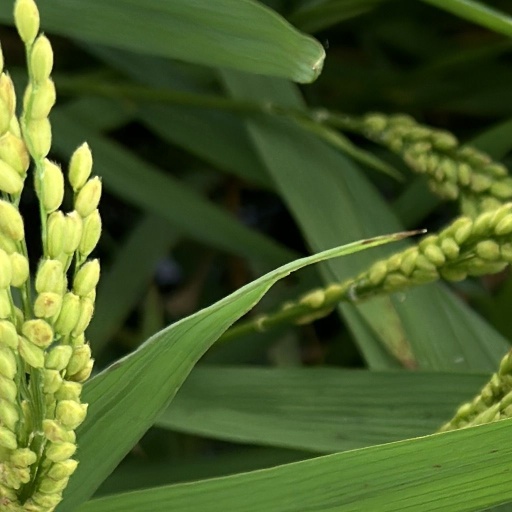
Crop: rice